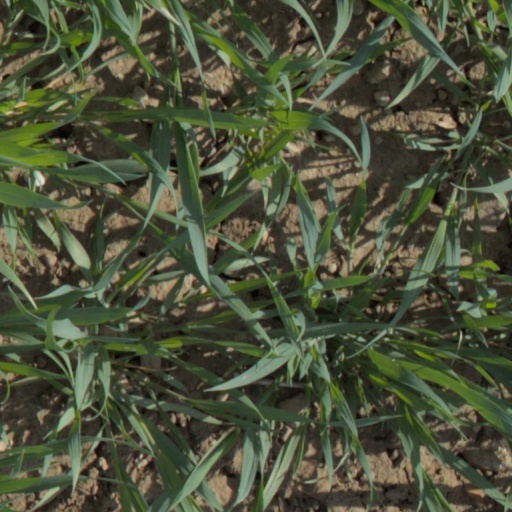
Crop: wheat